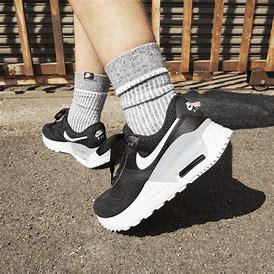
Brand: Nike
Model: Air Max Systm